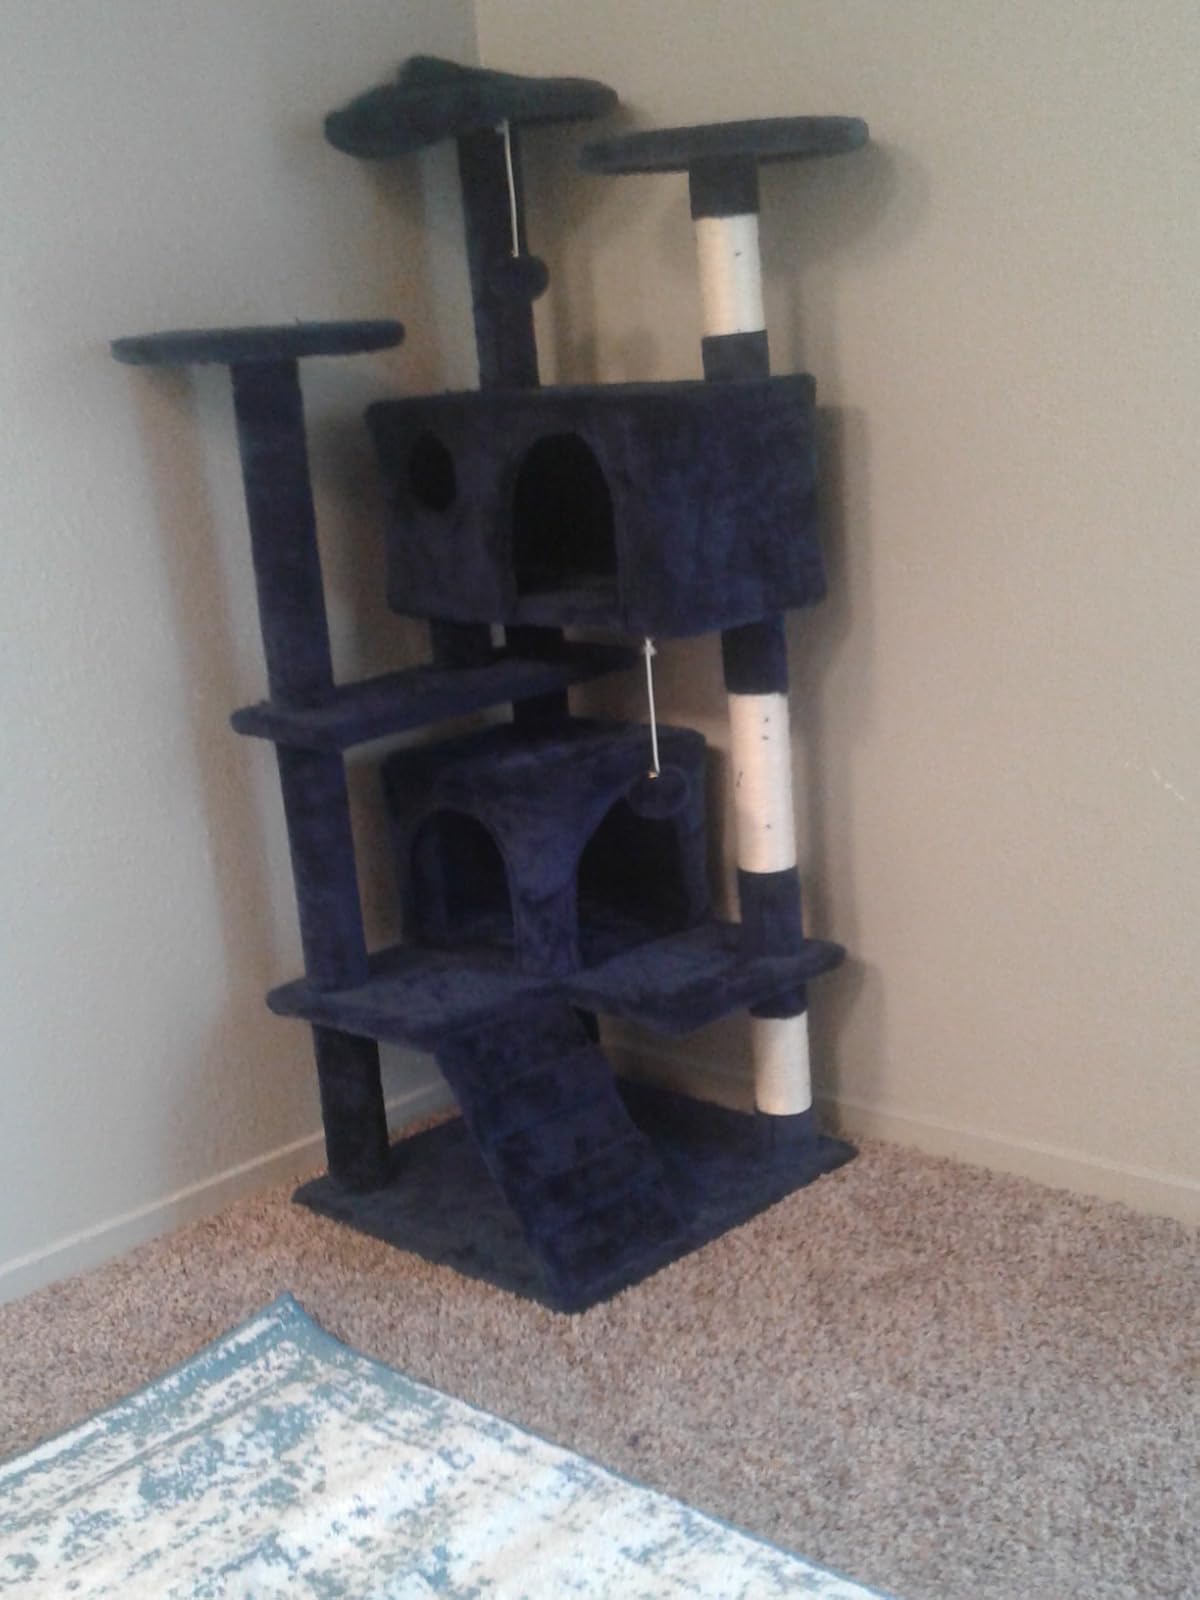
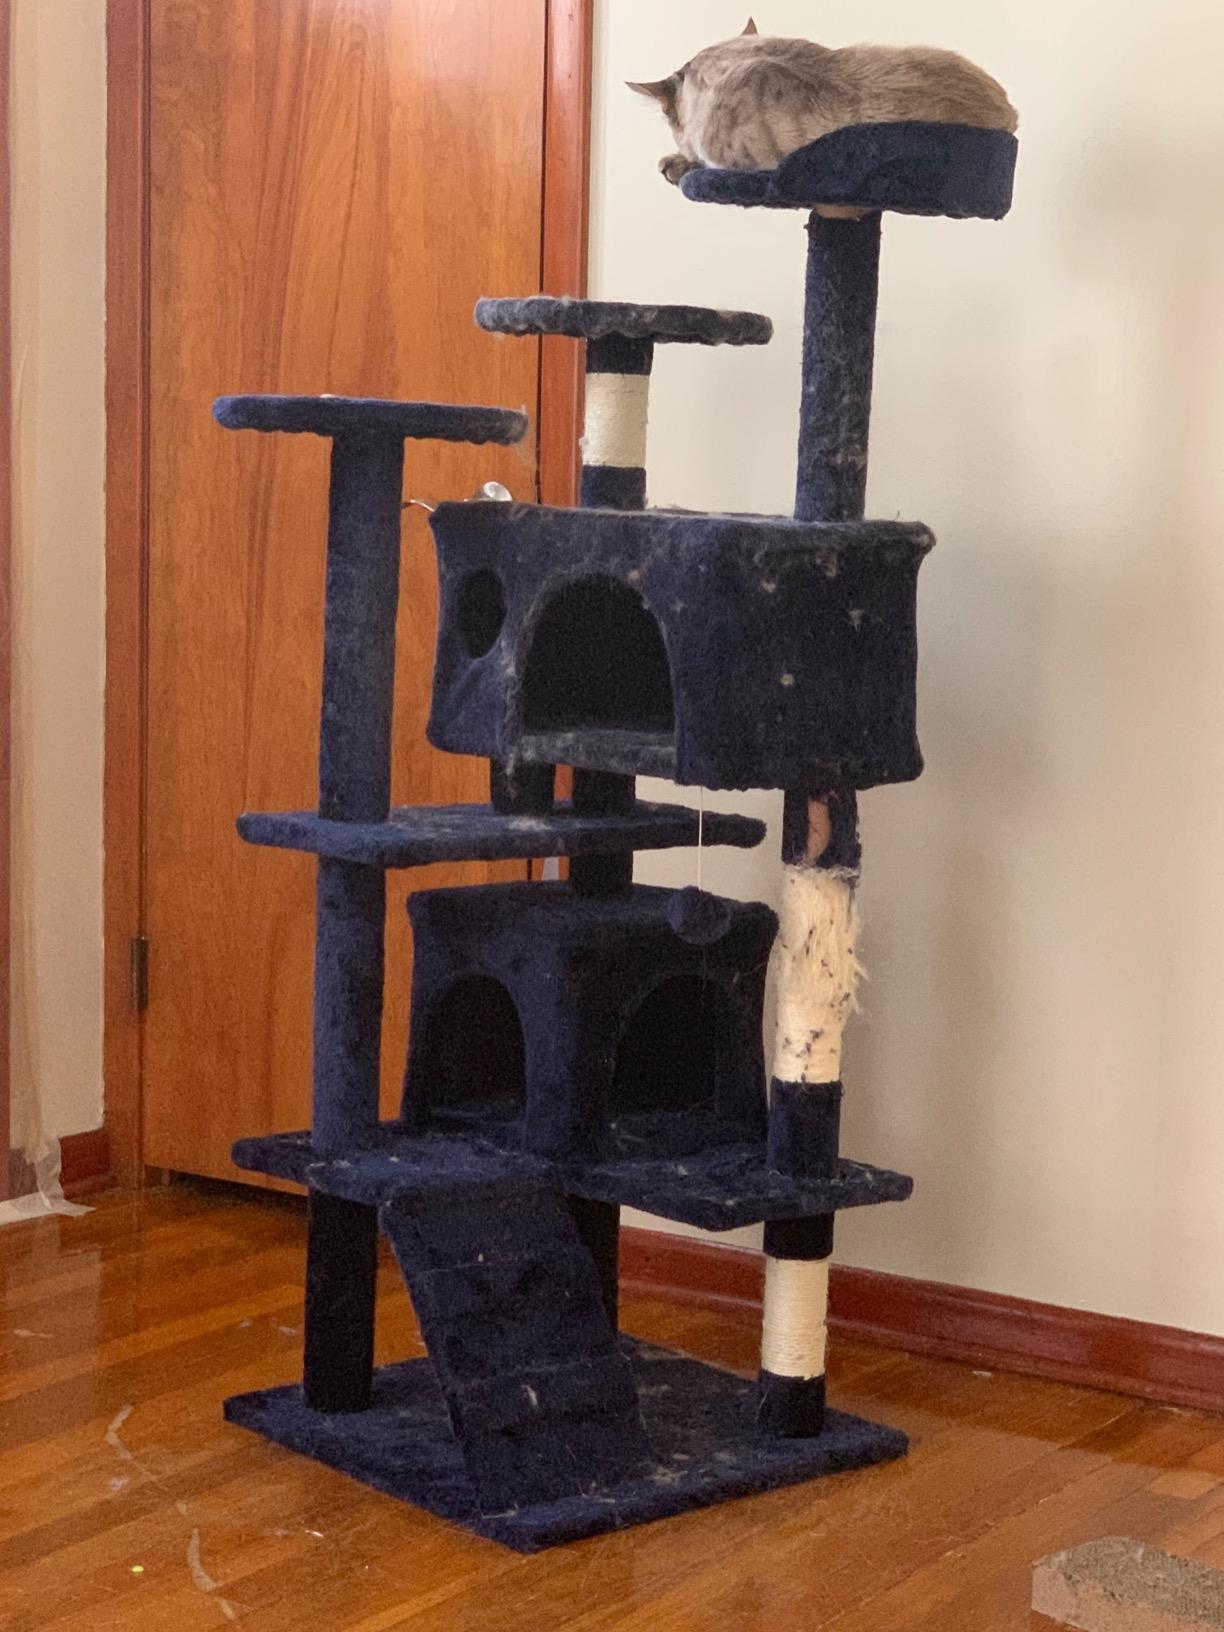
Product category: items_cat tree
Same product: yes